Decoupling capacitor

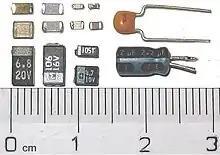
Capacitor packages: SMD ceramic at top left; SMD tantalum at bottom left; through-hole tantalum at top right; through-hole electrolytic at bottom right. Major scale divisions are cm.

In electronics, a decoupling capacitor is a capacitor used to decouple (i.e. prevent electrical energy from transferring to) one part of a circuit from another. Noise caused by other circuit elements is shunted through the capacitor, reducing its effect on the rest of the circuit. For higher frequencies, an alternative name is bypass capacitor as it is used to bypass the power supply or other high-impedance component of a circuit.